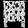
Label: Shirt